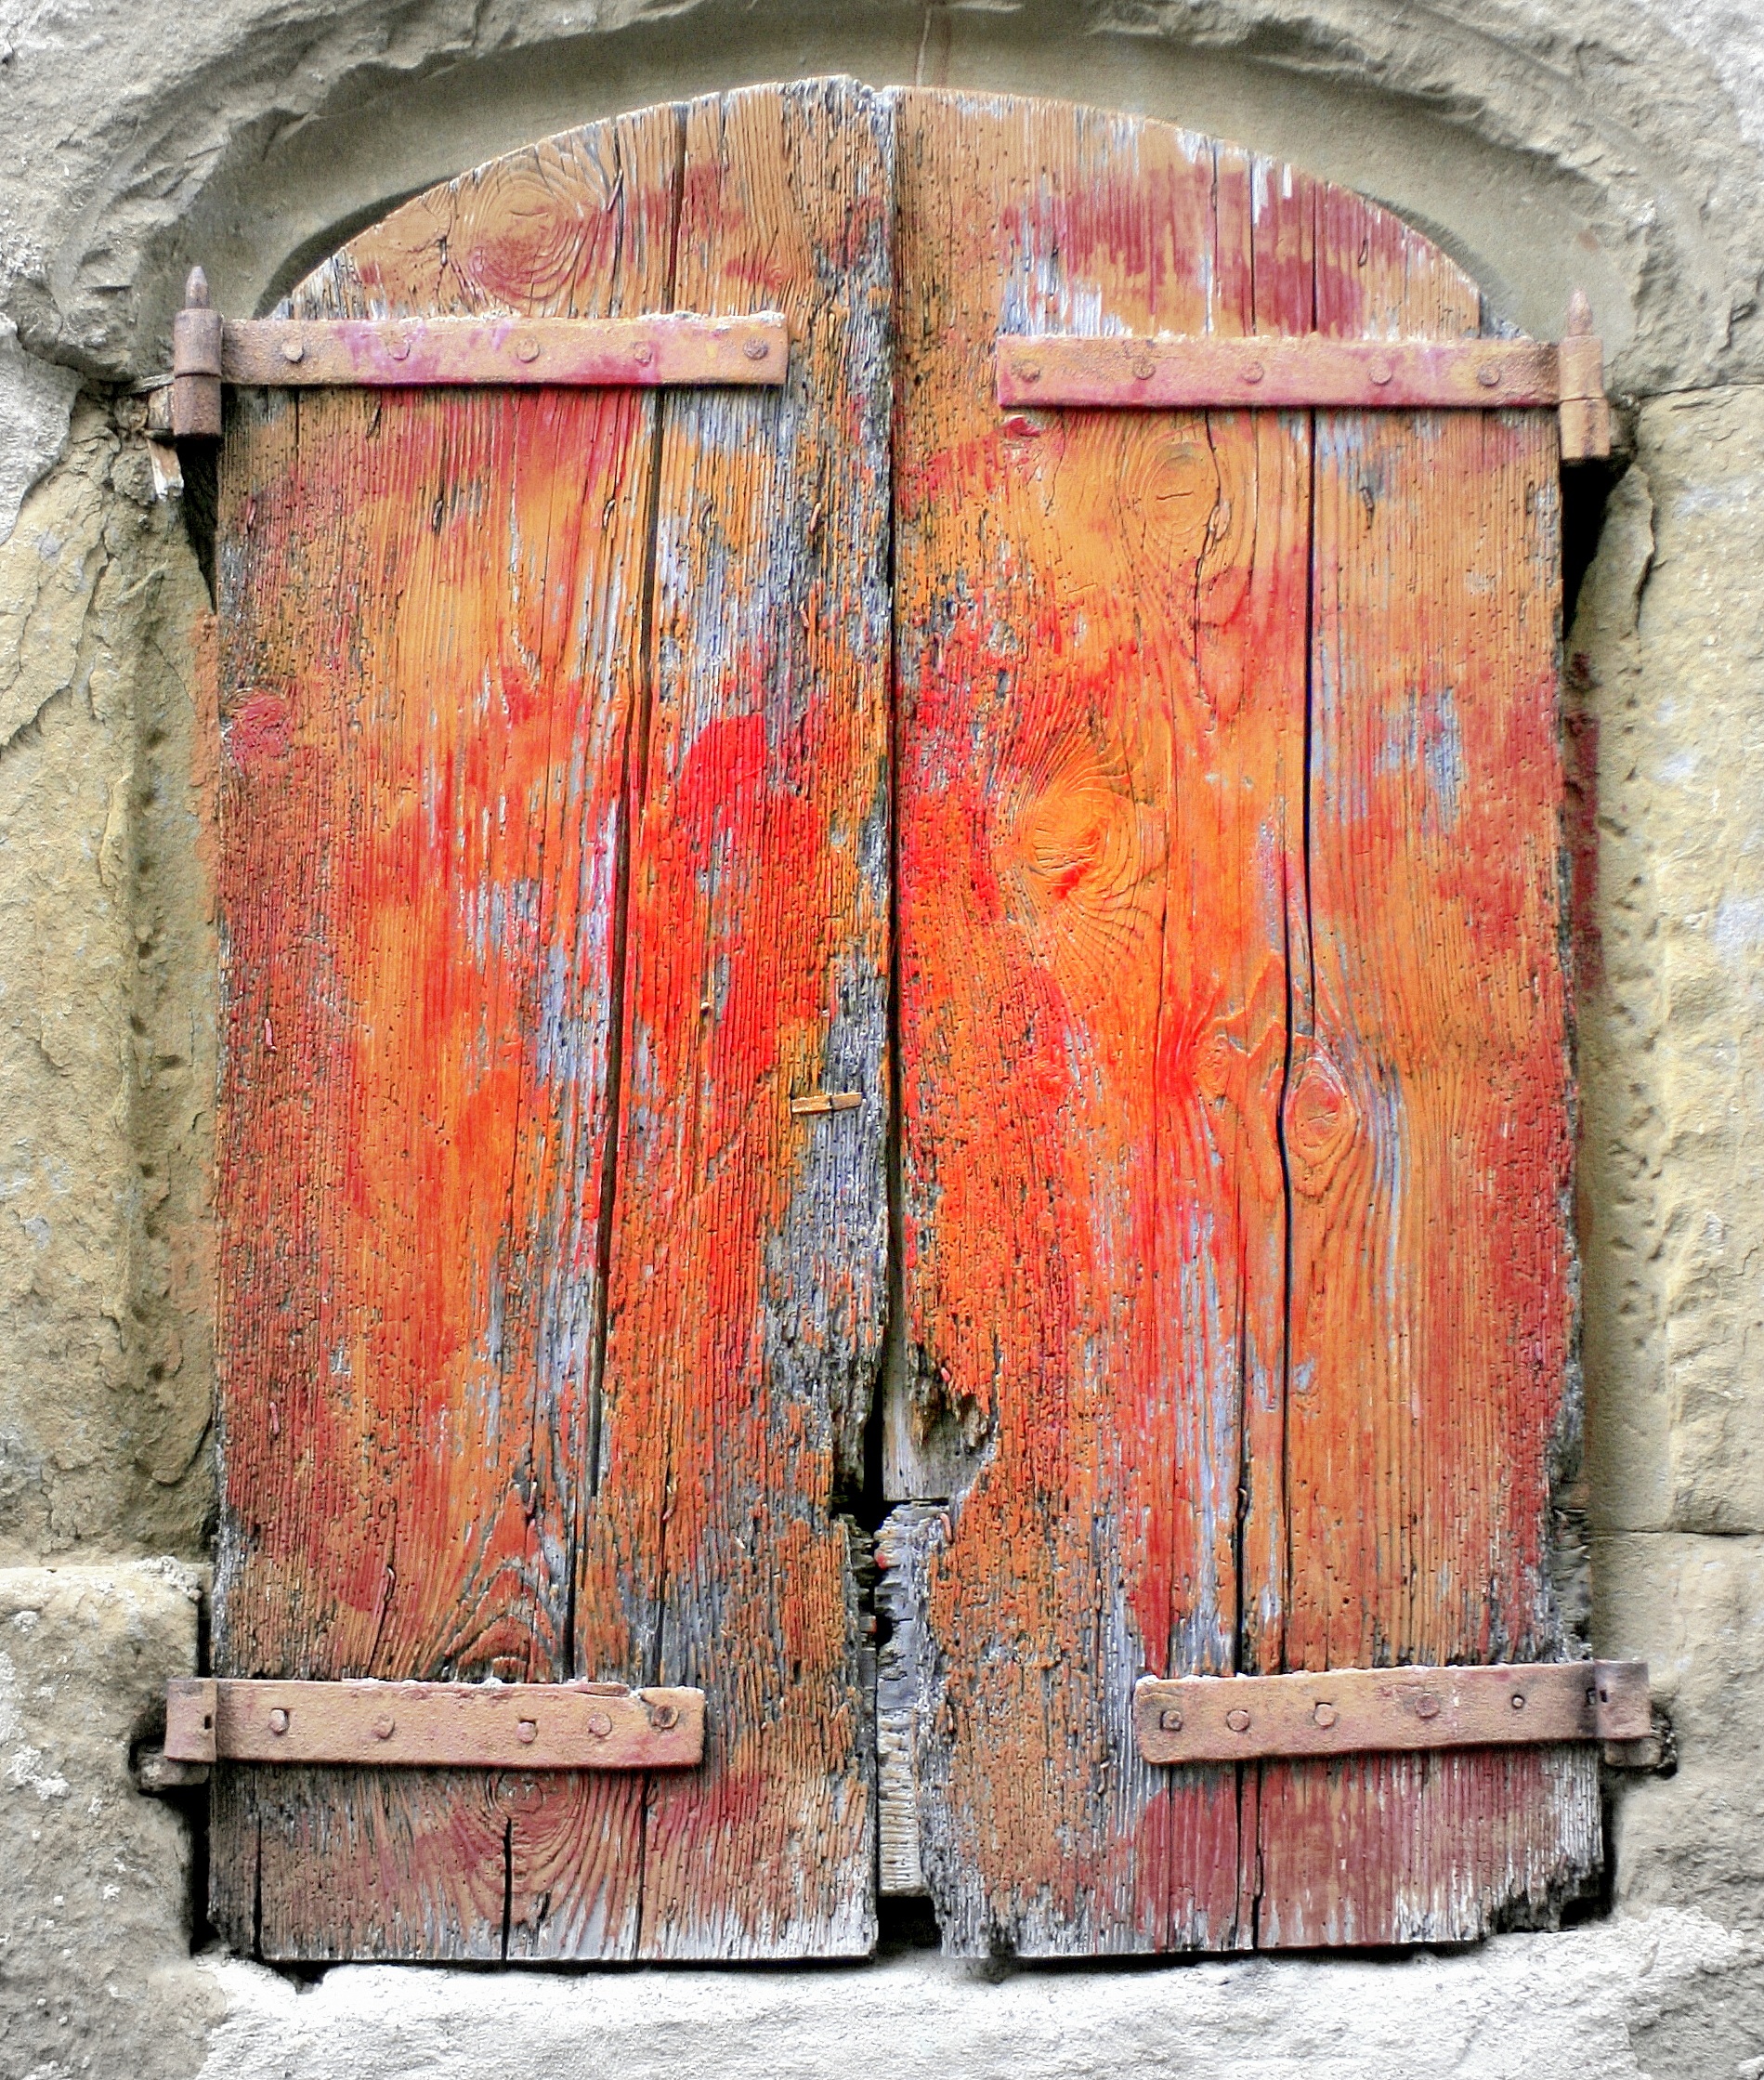
architecture, wood, house, window, building, old, home, wall, rustic, france, europe, red, color, frame, facade, exterior, residential, colorful, brick, painting, art, shutters, wooden, fr, languedoc, traditional, modern art, man made object, ancient history